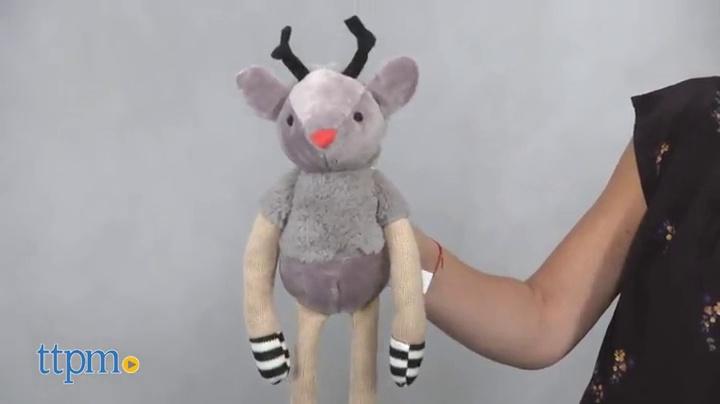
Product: Manhattan Toy Twiggies Toby Lion Stuffed Animal, 16"
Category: Toys & Games | Stuffed Animals & Plush Toys | Stuffed Animals & Teddy Bears
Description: THOUGHTFULLY DESIGNED, CAREFULLY CONSTRUCTED: Measuring 16.5" head to toe, this plush lion toy features a variety of tactile fabrics - from soft and squishy to smooth and stretchy - along with pellet filled paws and embroidered facial features.
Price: $12.99
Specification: ProductDimensions:5x3x16.5inches|ItemWeight:4.5ounces|ShippingWeight:4.5ounces(Viewshippingratesandpolicies)|DomesticShipping:ItemcanbeshippedwithinU.S.|InternationalShipping:Thisitemisnoteligibleforinternationalshipping.LearnMore|ASIN:B07BF1H5Q9|Itemmodelnumber:155745|Manufacturerrecommendedage:0monthsandup